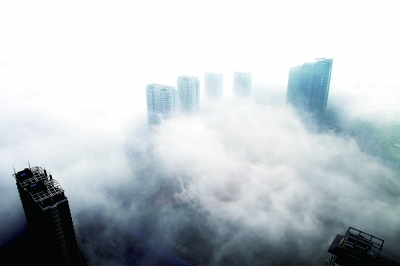
Weather: foggy or hazy